Slimer

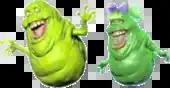
The Slimers, as they appeared in the film "Ghostbusters: Answer the Call" (2016).

Voiced by Ivan Reitman, Slimer (not named until "The Real Ghostbusters") was a legendary ghost to all on the original staff of the Sedgewick Hotel. His usual territory was the twelfth floor, but his outings were usually non-violent and simply involved gorging himself on food from room service carts. As a result, the hotel was able to keep a lid on the supernatural problems for a while. For some reason, Gozer's approaching time of arrival provoked Slimer (and many other ghosts) into being much more active than usual. Eventually, the staff could no longer keep the ghost a secret and called the Ghostbusters. However, the team had not yet fully tested their equipment and were not completely prepared for a full capture. Ray Stantz attempted to hold Slimer by himself, but the ghost escaped through a wall, charged at Peter Venkman, and covered him in ectoplasmic residue.